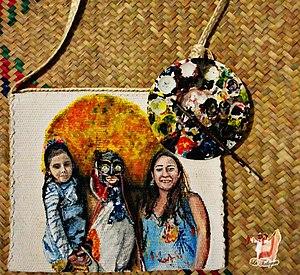
L'istle est une fibre végétale connue pour sa résistance, qui a été utilisée au Mexique depuis l'antiquité, étant une partie fondamentale de l'économie et la culture mexicaine au fil des ans. Elle provient principalement de l'agave lechuguilla, plante connue pour être la plus exploitée des temps anciens, ses fibres étaient utilisées comme fibres textiles et ses épines comme aiguilles.